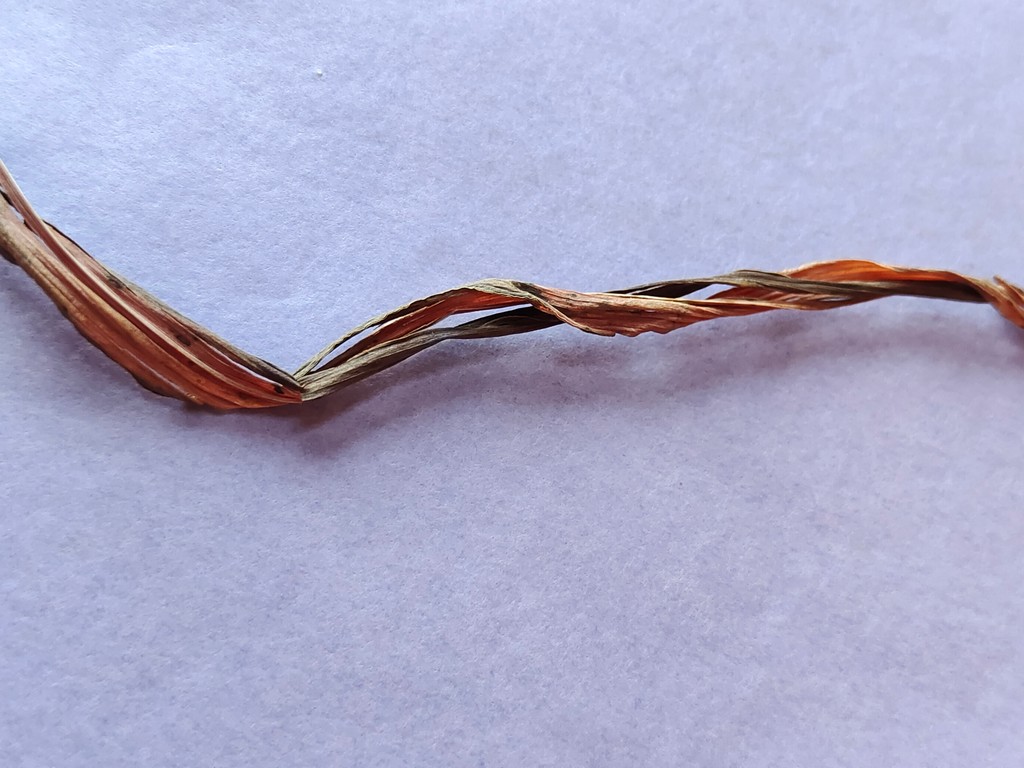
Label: Dried